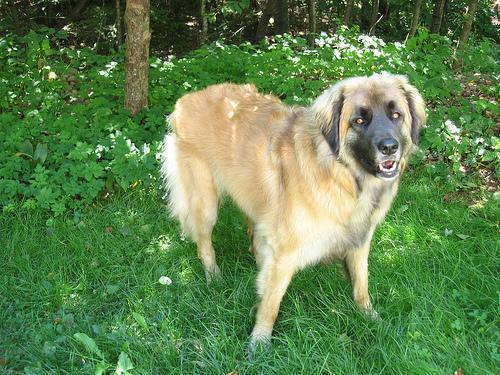
leonberger